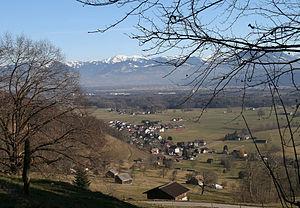
Sennwald est une commune suisse du canton de Saint-Gall, située dans la circonscription électorale de Werdenberg.